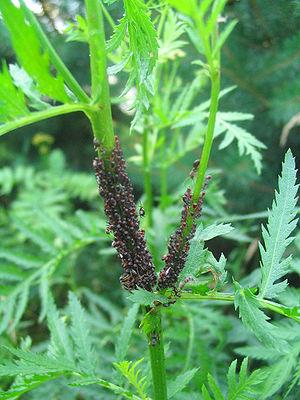
Les fourmis constituent la famille des Formicidae et, avec les guêpes et les abeilles, sont classées dans l’ordre des hyménoptères, sous-ordre des Apocrites. Ces insectes eusociaux forment des colonies, appelées fourmilières, parfois extrêmement complexes, contenant de quelques dizaines à plusieurs millions d’individus. Certaines espèces forment des supercolonies à plusieurs centaines de millions d’individus. Les termites, parfois appelés fourmis blanches pour leur ressemblance formelle et comportementale, sont de l’ordre des dictyoptères mais ne sont pas de proches parents.